Hermit Park, Queensland

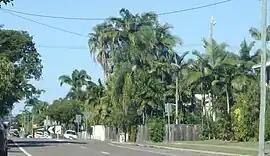
Ackers Street, Hermit Park

Hermit Park is a suburb of Townsville in the City of Townsville, Queensland, Australia. In the , Hermit Park had a population of 3,512 people.